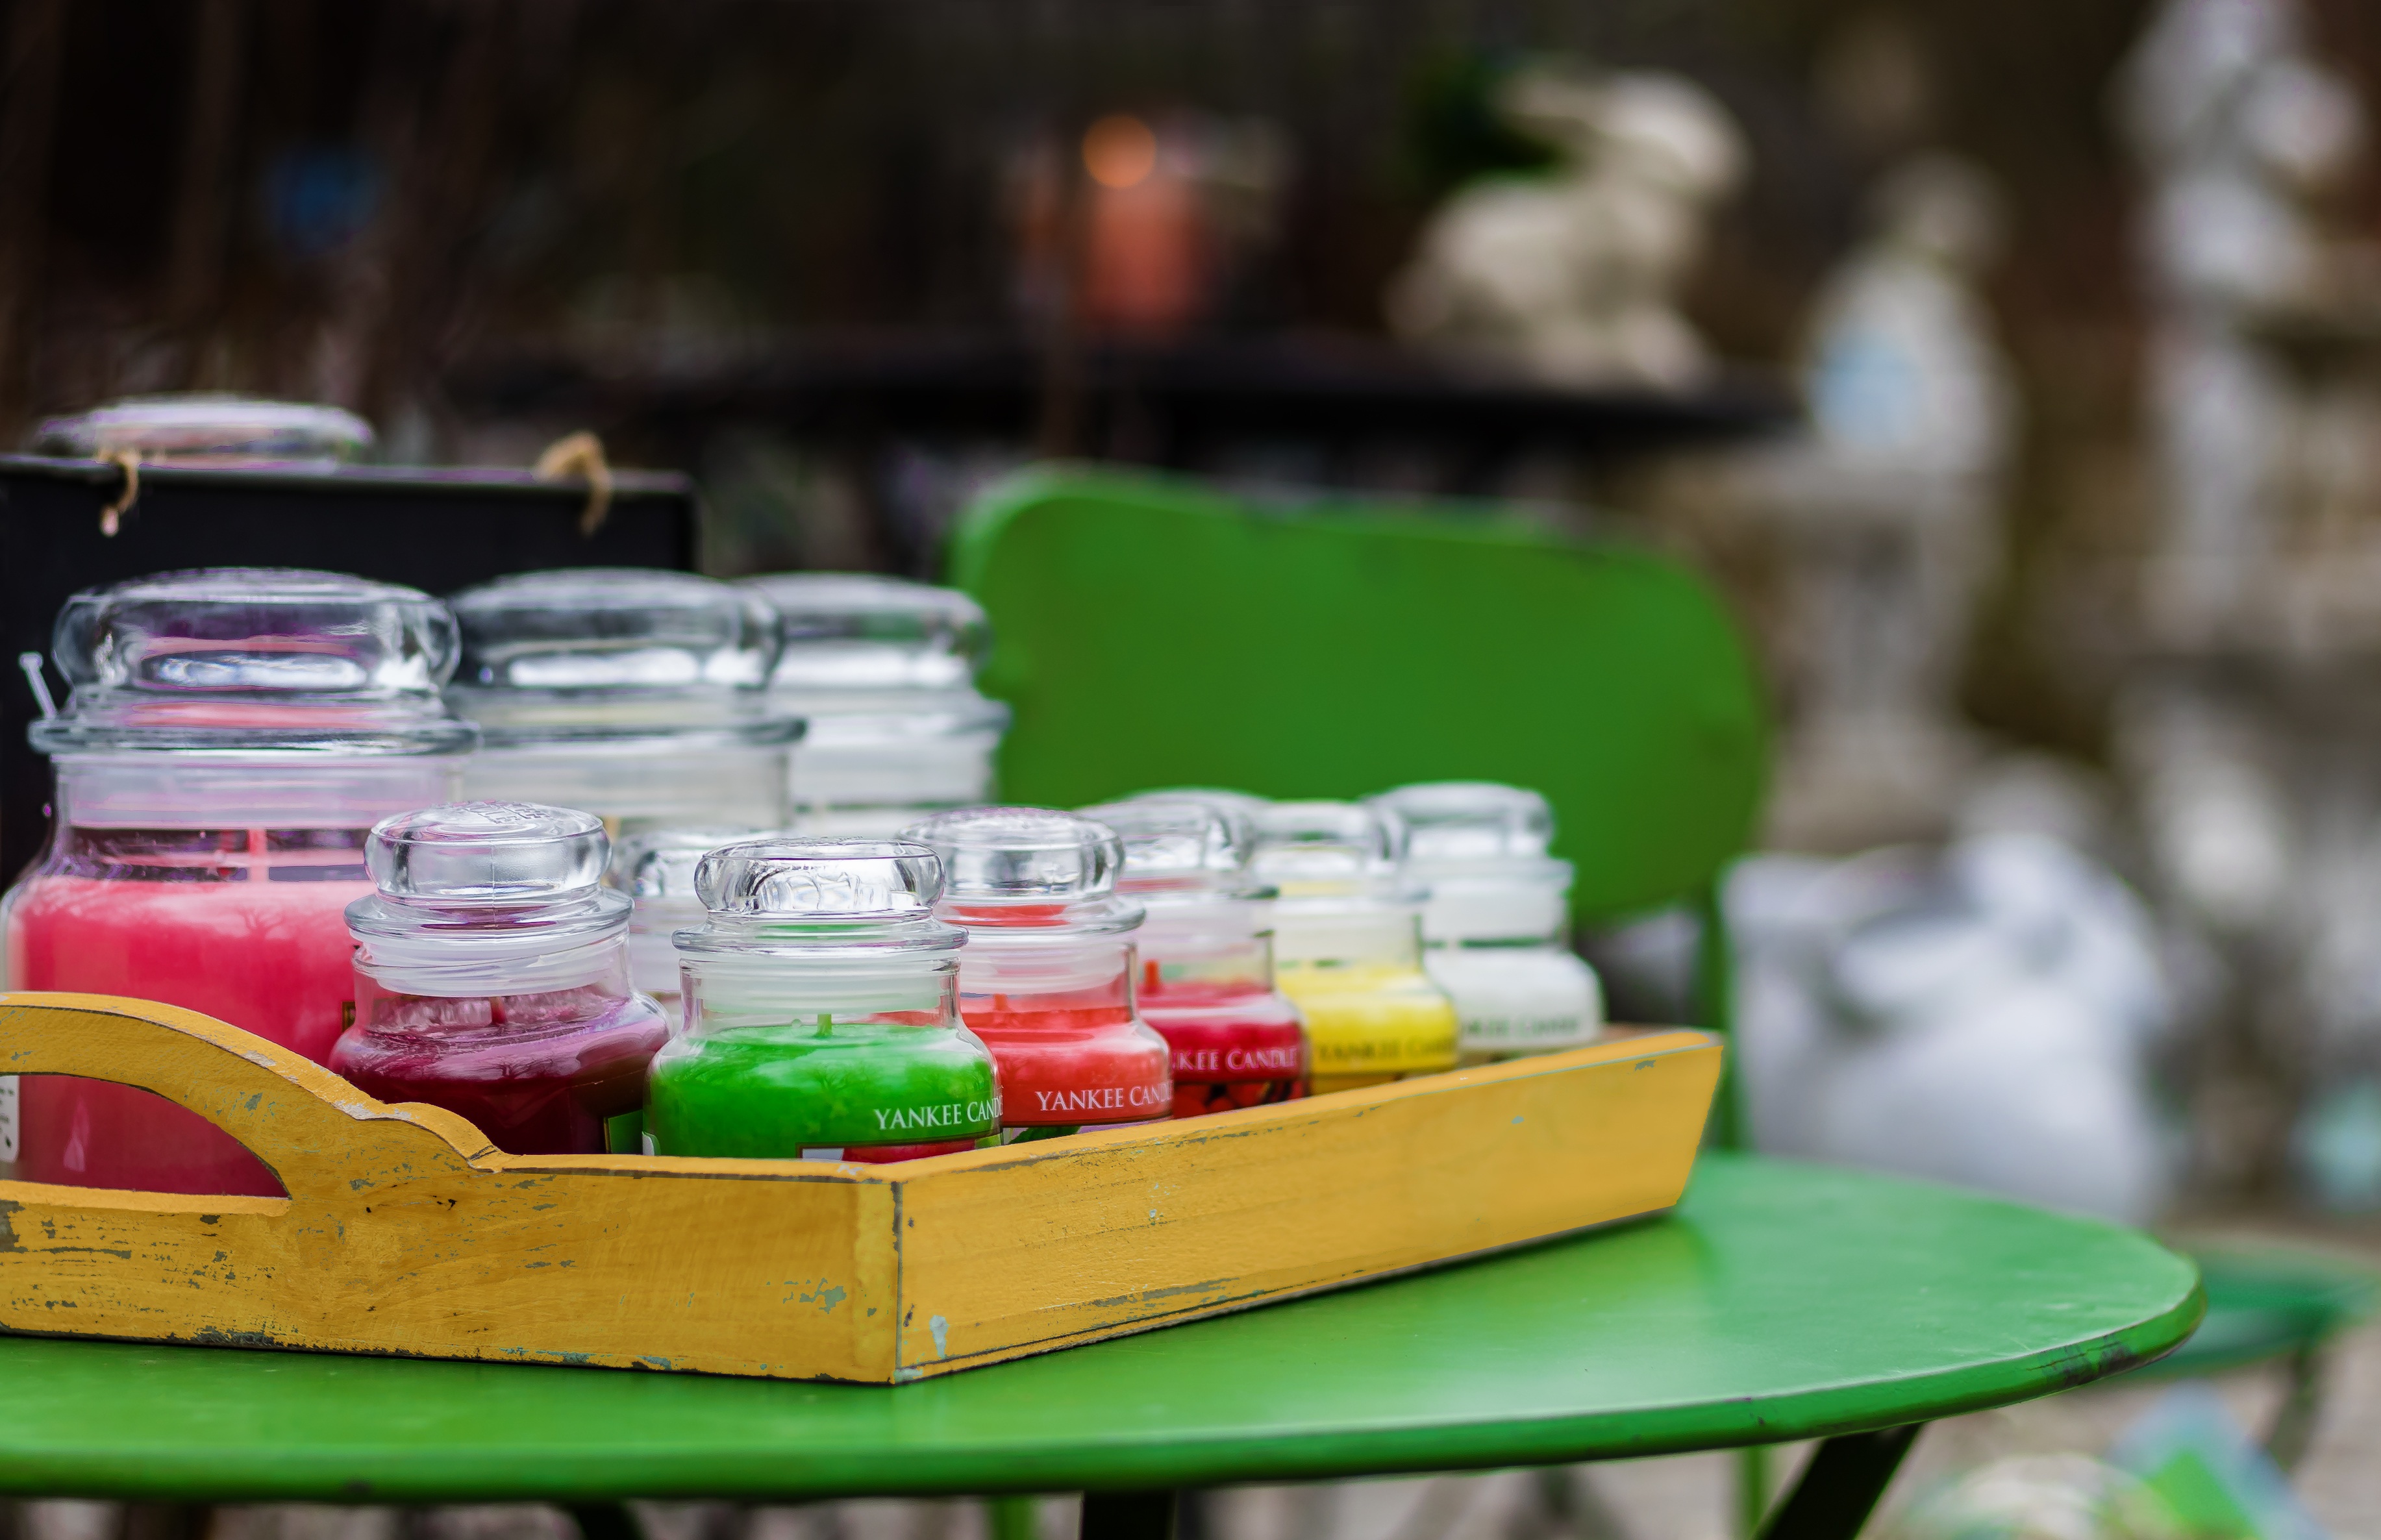
bokeh, tablet, food, green, color, close, deco, candles, background, desktop background, screen background, yellow orange